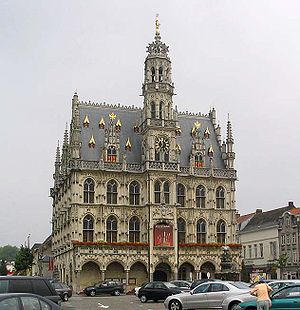
Oudenaarde
Oudenaarde er en by i provinsen Østflandern i Belgien, beliggende lidt syd for Gent. Indbyggertallet er pr. 1. juli 2006 på 28.690 mennesker, og byen har et areal på 68,06 km².